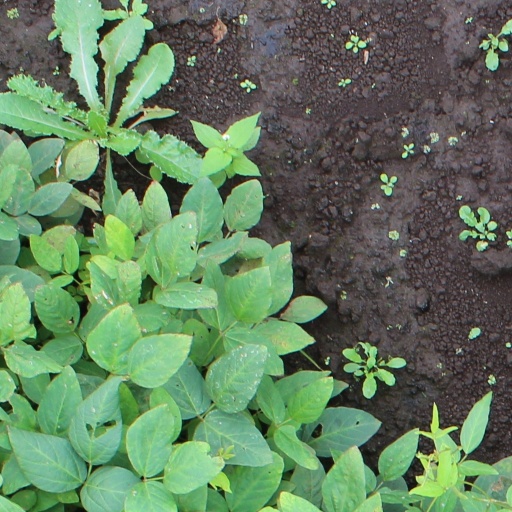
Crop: soybean